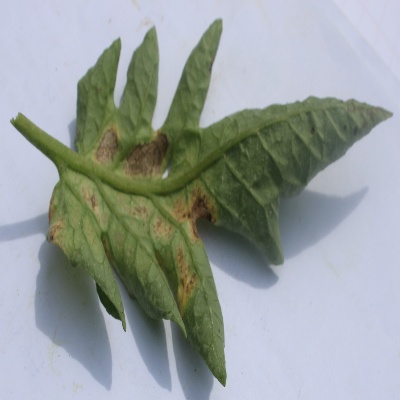
Crop: Tomato
Condition: septoria leaf spot